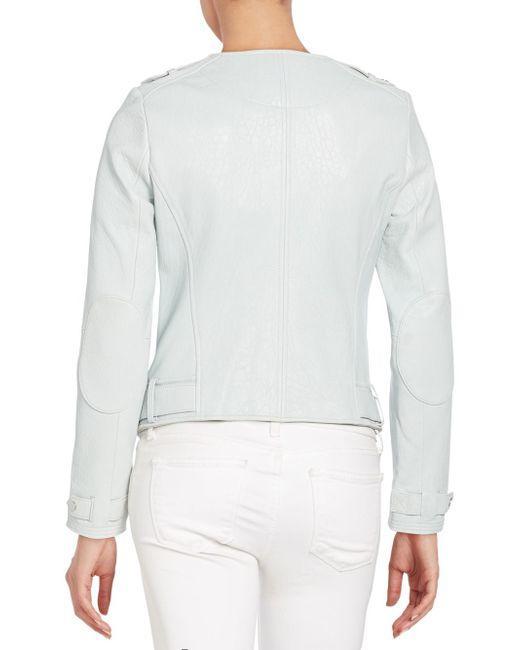
Weiße Lederschnallen entworfene Langarm-kragenlose Jacke